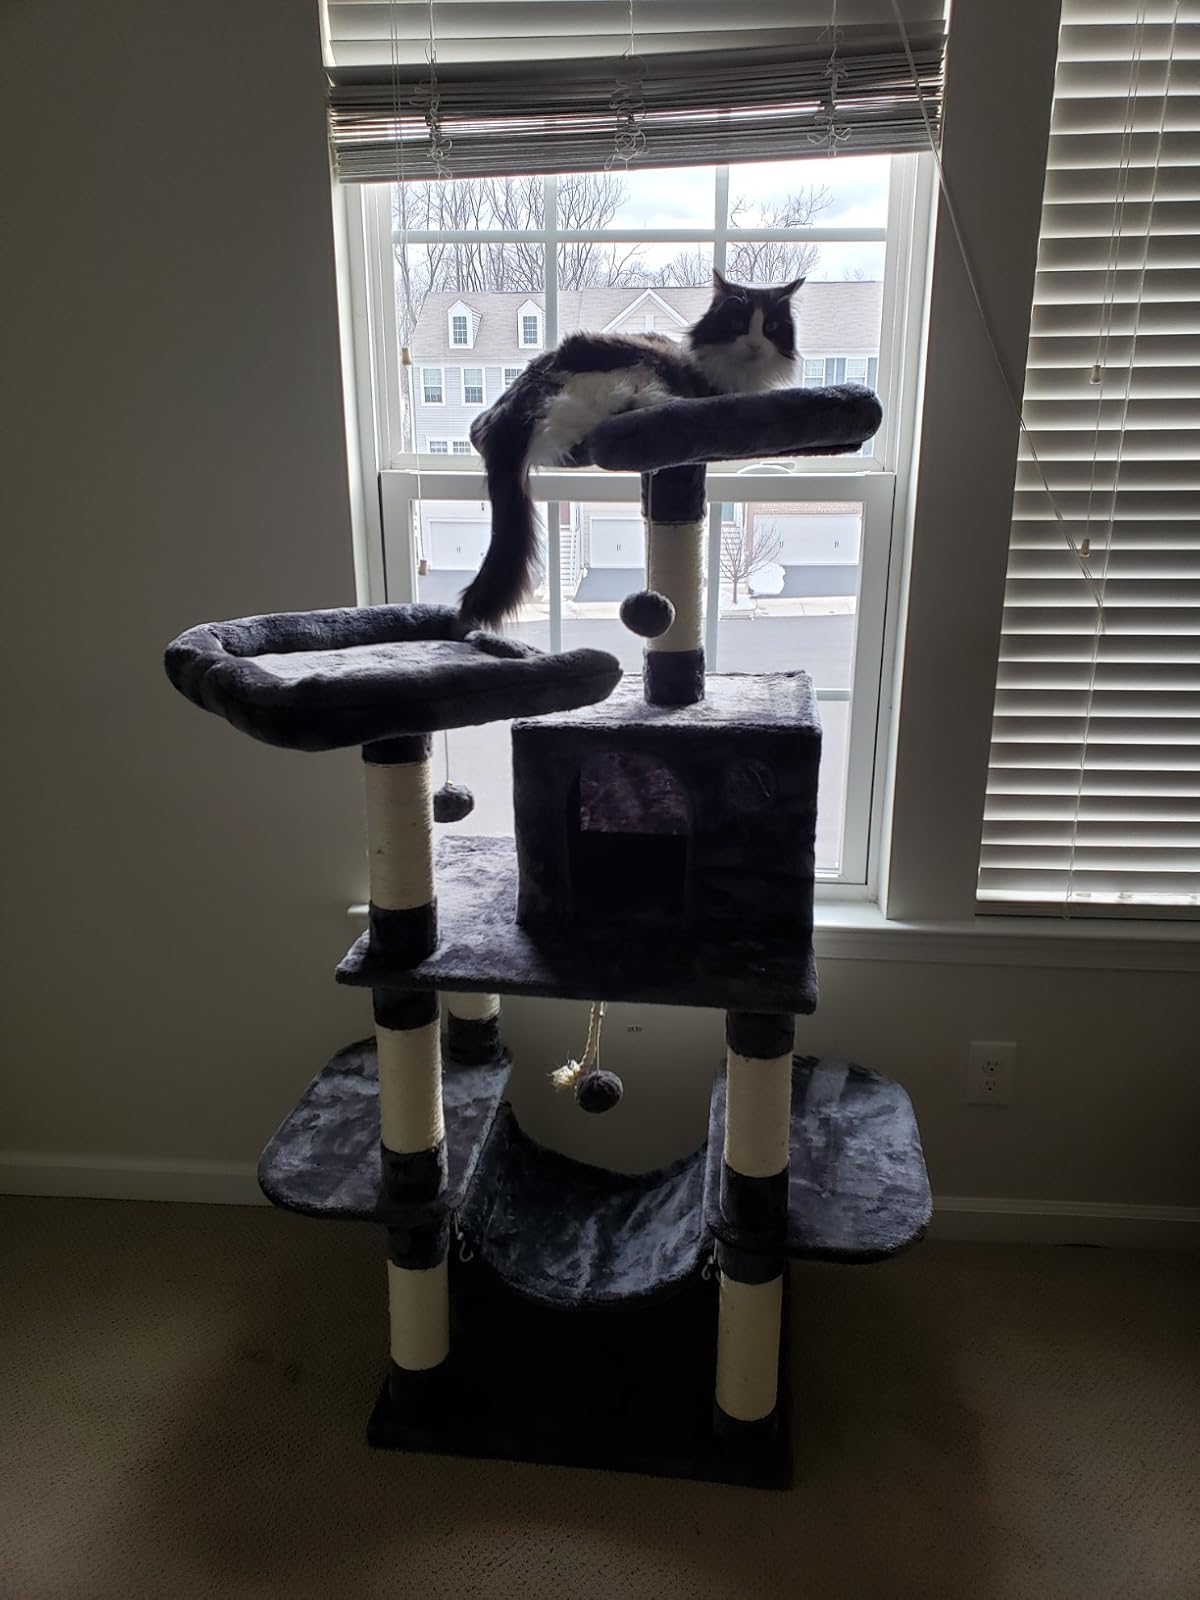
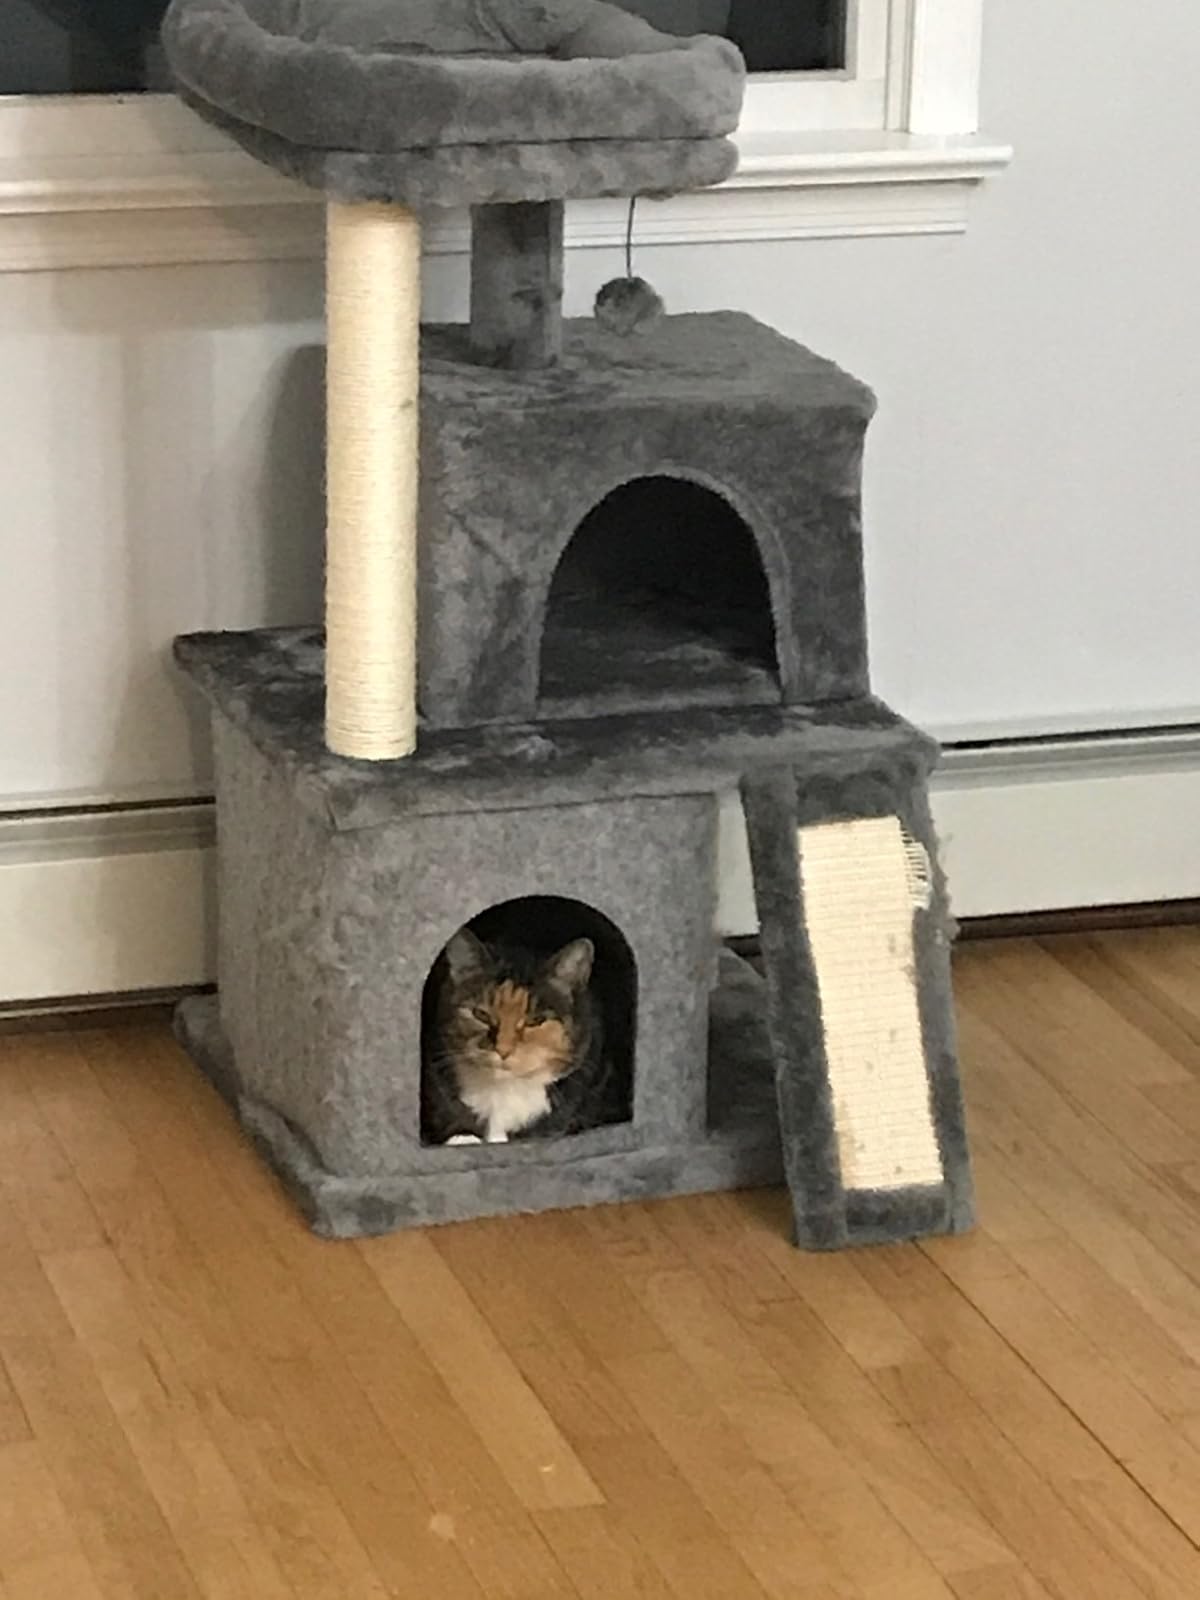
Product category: items_cat tree
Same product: no